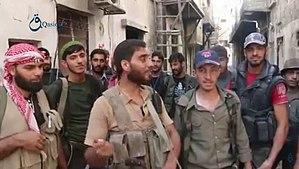
Rebelles de Faylaq al-Rahmane 1 dans le quartier de Jobar, à Damas, le 17 octobre 2015.
La bataille de la Ghouta orientale se déroule entre 2012 et 2018 pendant la guerre civile syrienne. Elle débute à l'été 2012 après la défaite des rebelles à la bataille de Damas et l'échec de leur offensive visant à prendre le contrôle de la capitale. Les combats se poursuivent alors aux alentours de Damas, dans les quartiers périphériques, les villes et les villages de la Ghouta. En 2013, les rebelles se retrouvent encerclés dans plusieurs poches : la principale se situant à l'est avec la ville de Douma et dans les quartiers de Qaboun, Barzeh et Jobar. Au sud, les insurgés résistent principalement dans les quartiers de Qadam, Beit Sahem et Yalda et dans les villes de Daraya, Yarmouk, Al-Hajar al-Aswad et de Mouadamiyat al-Cham.